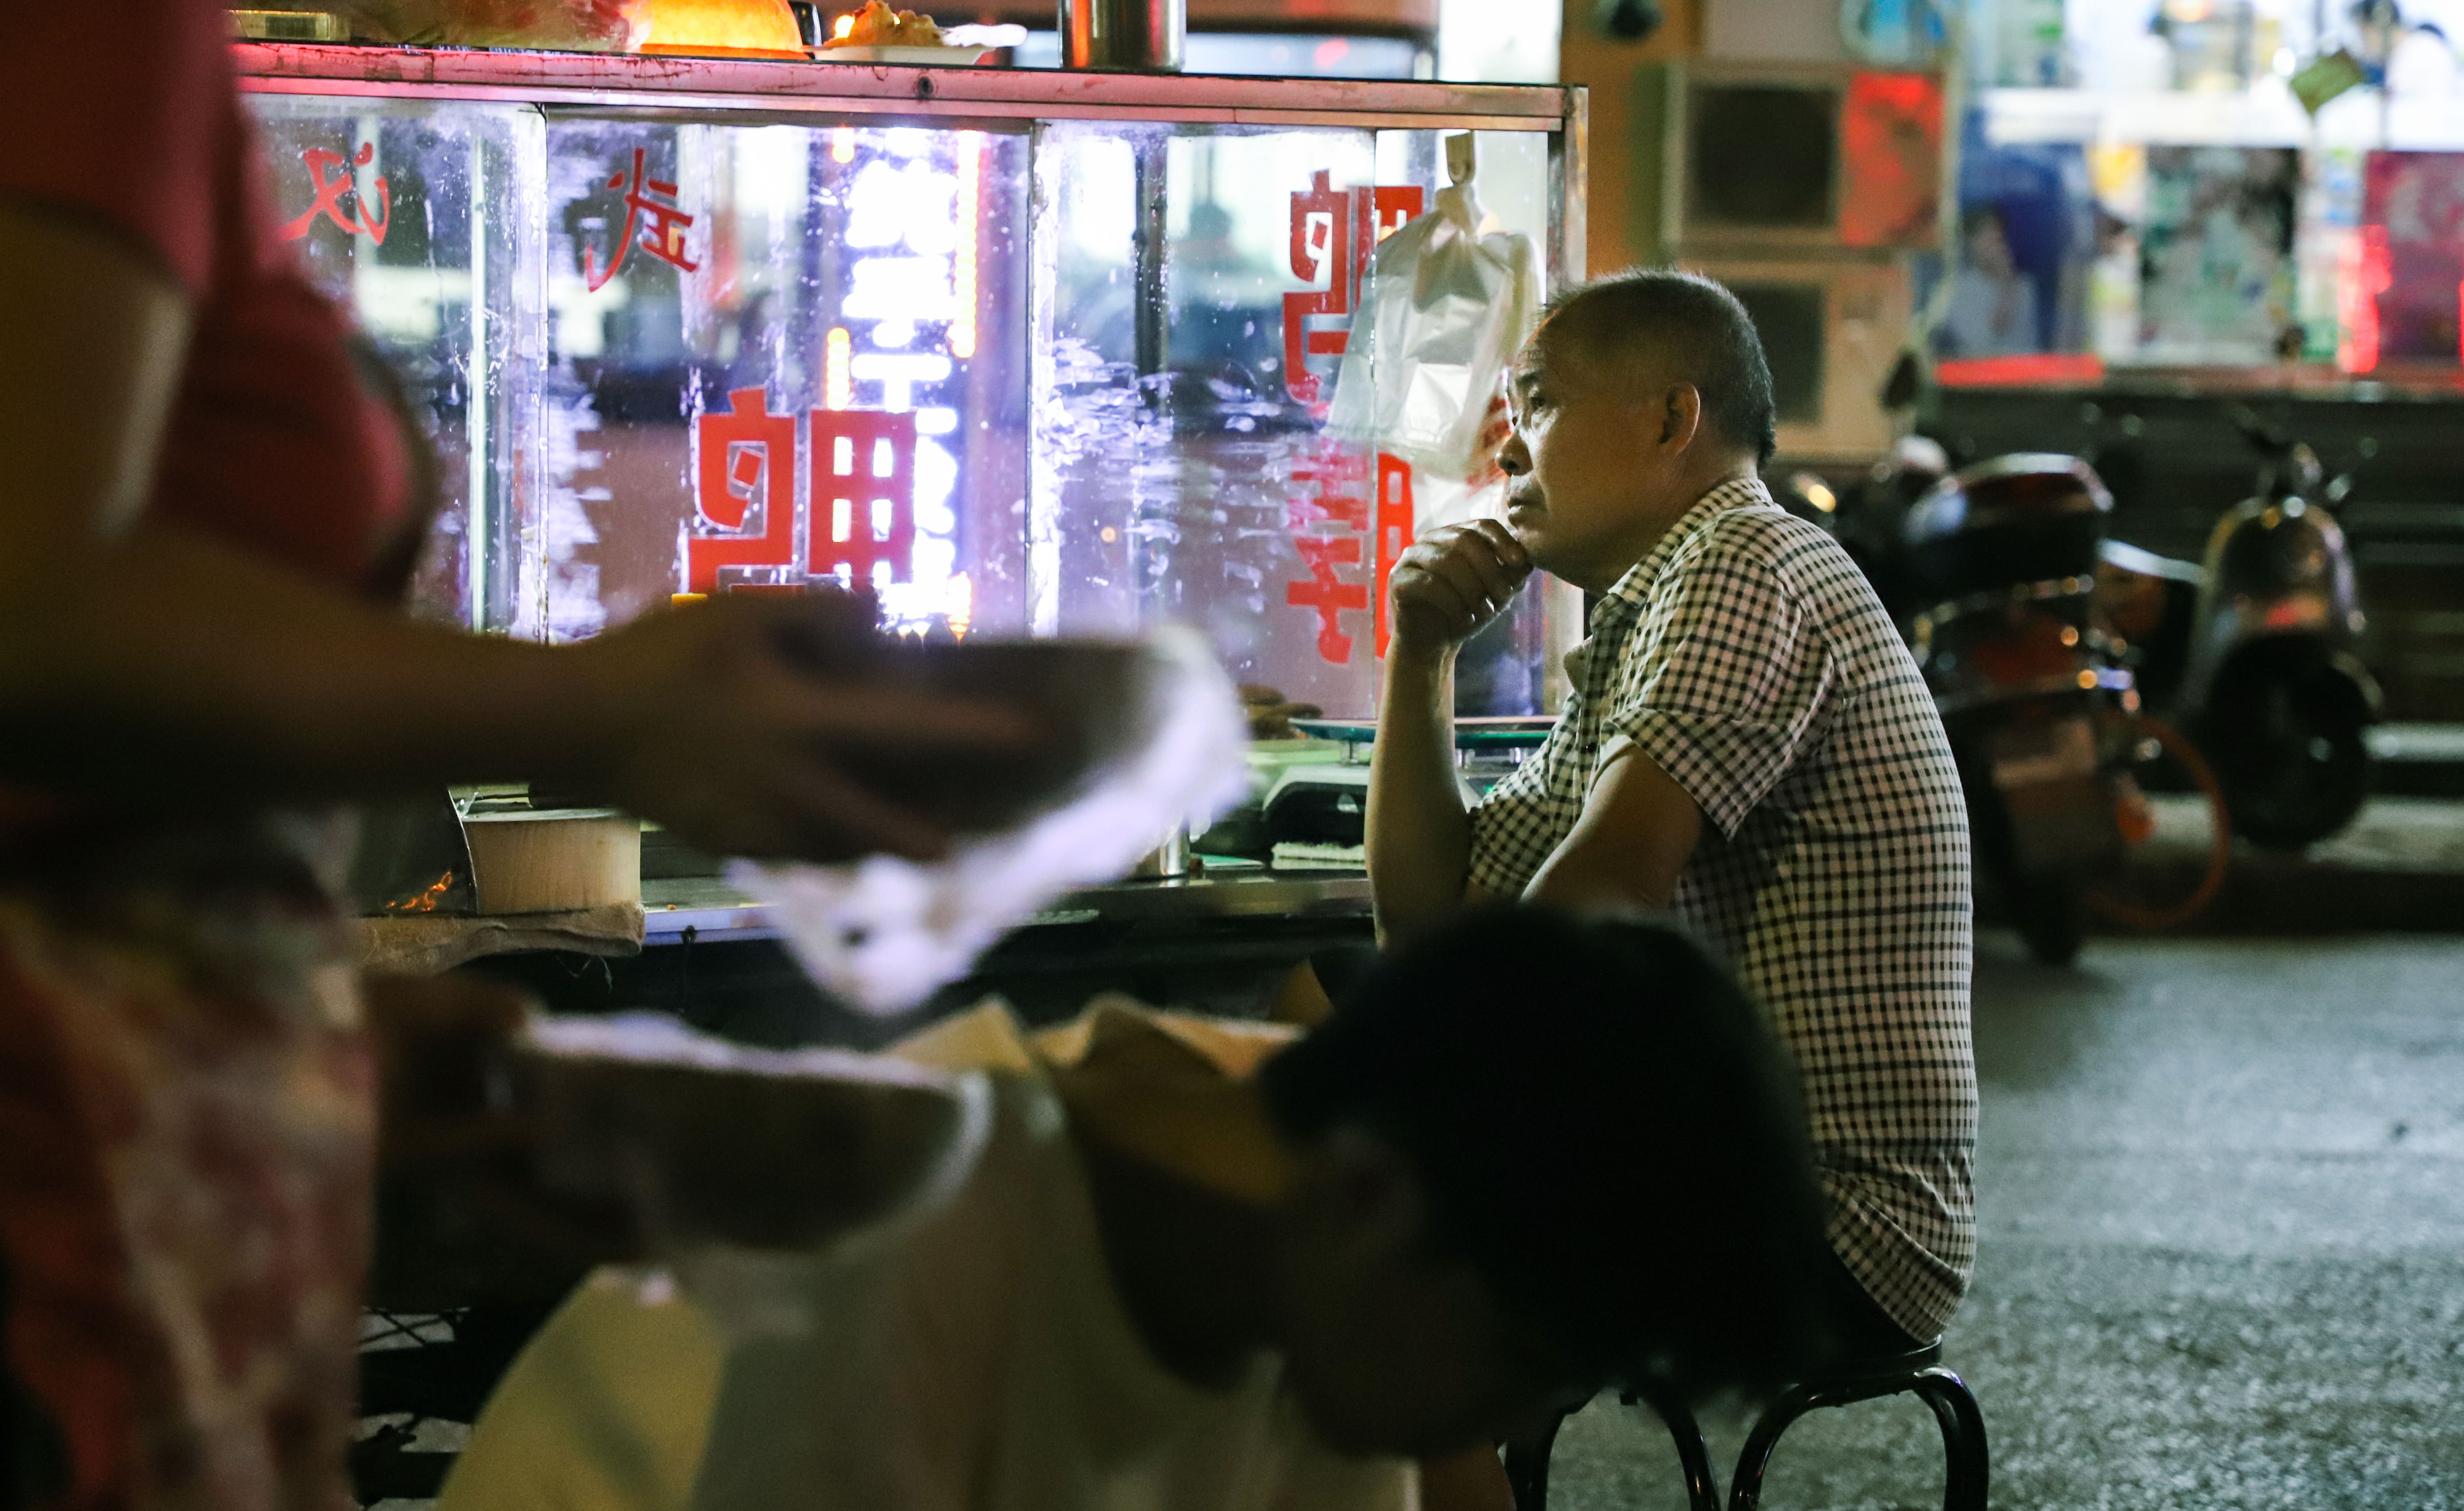
snapshot, barber, human, street, photography, customer, shopkeeper, selling